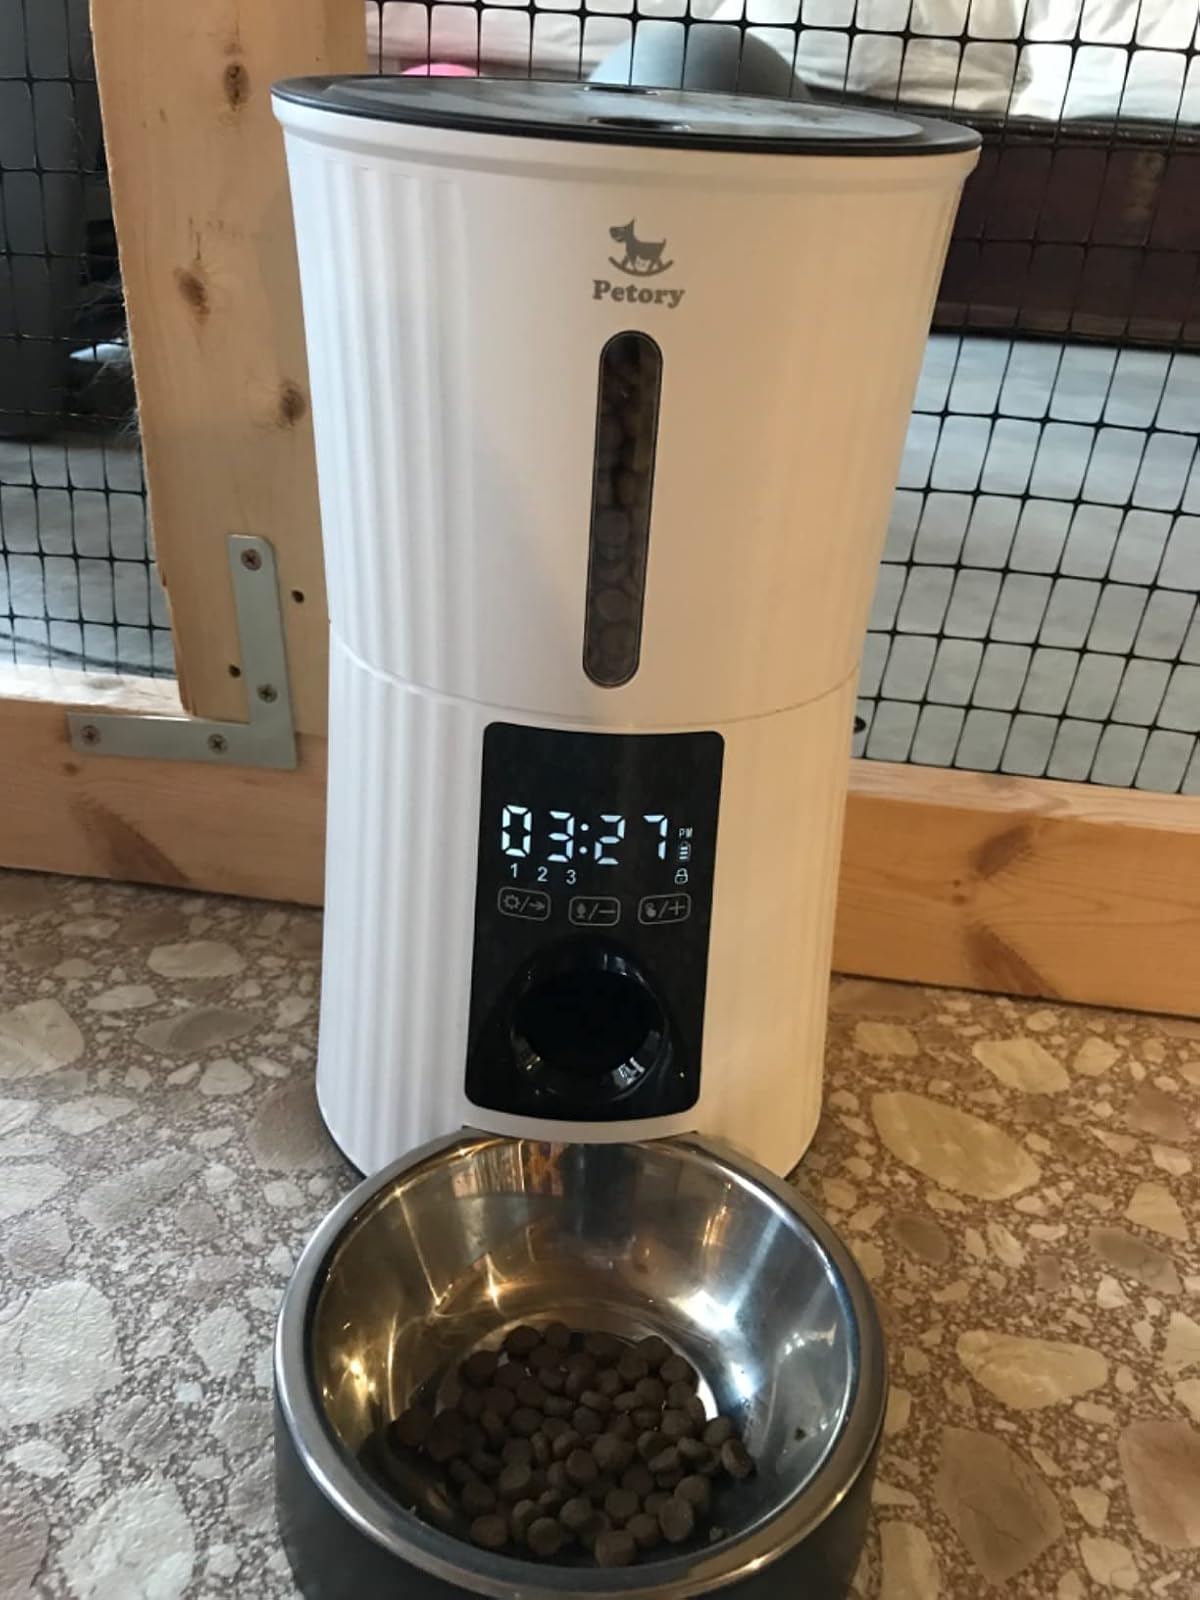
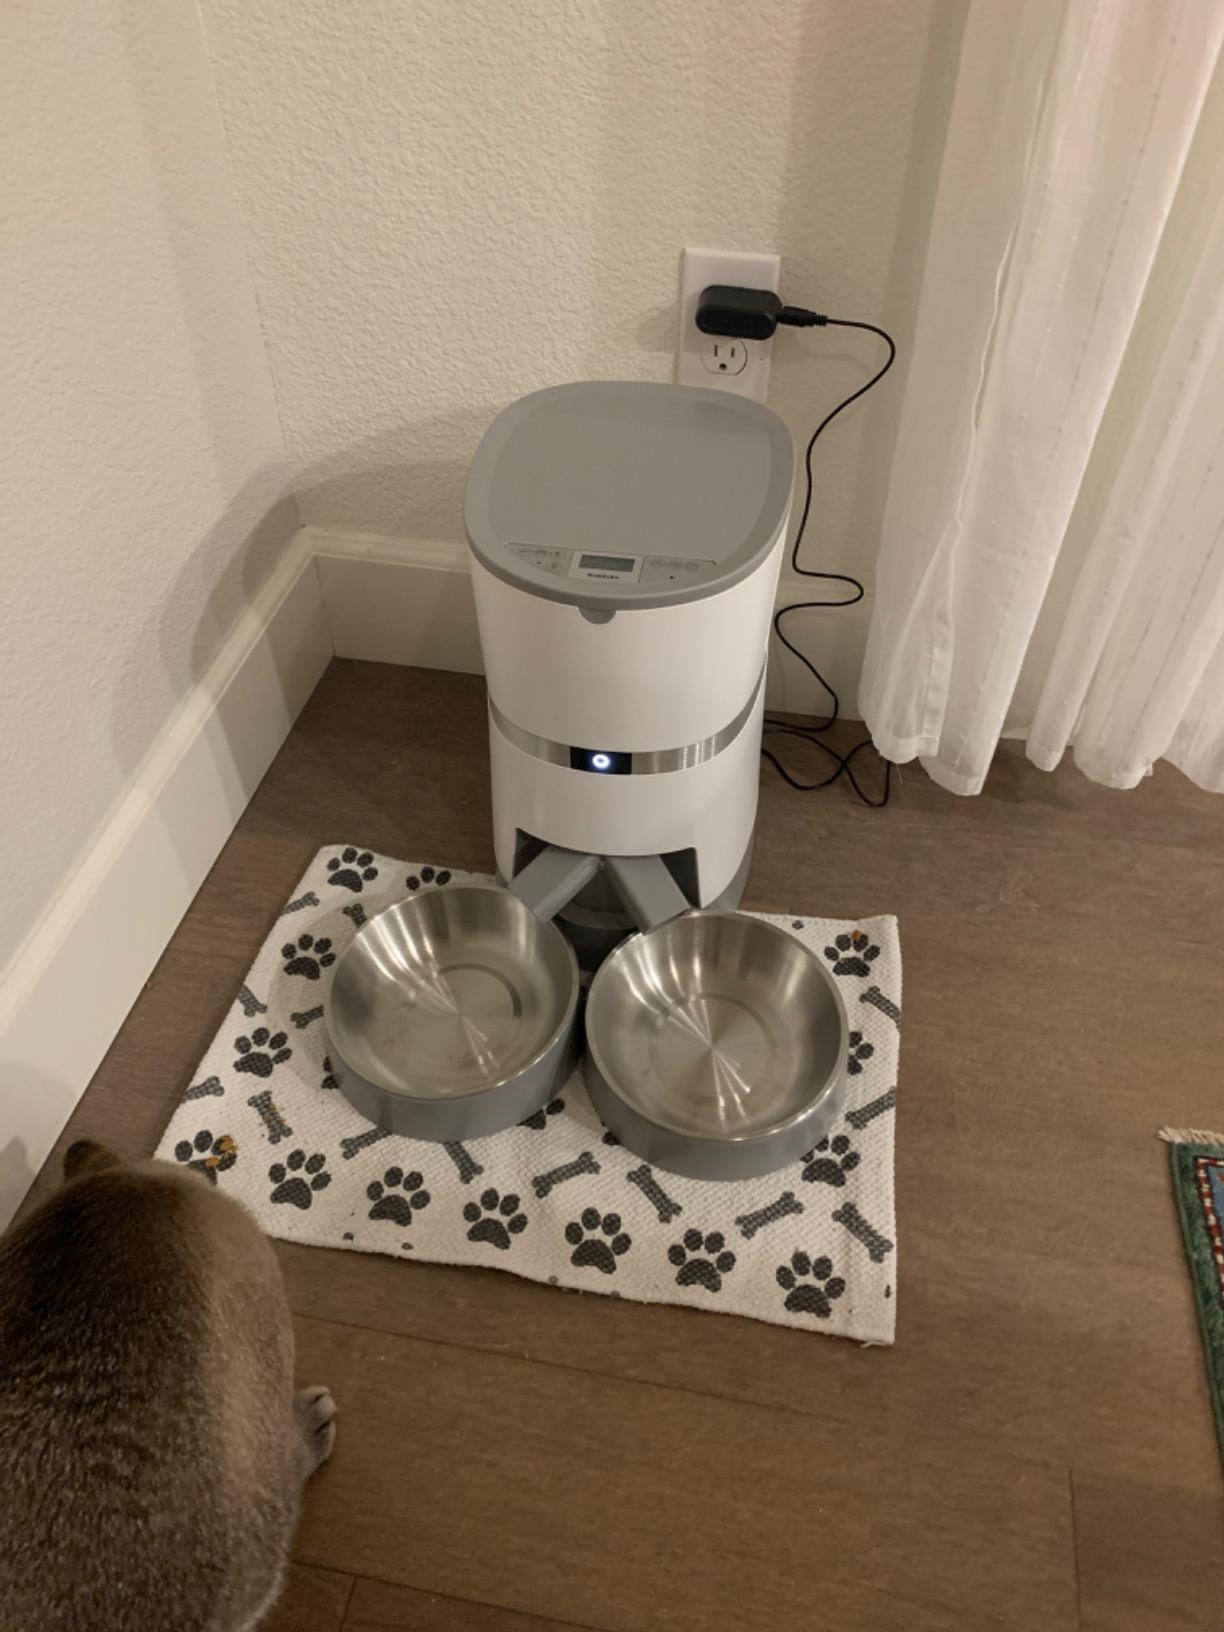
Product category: items_feeder
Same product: no